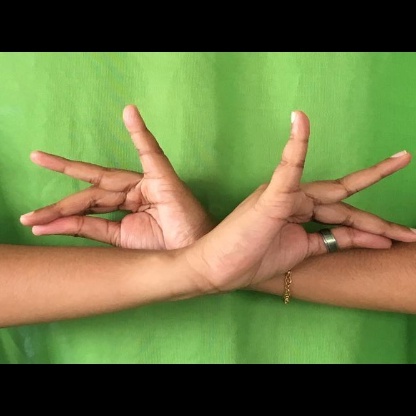
Mudra: Katakavardhana